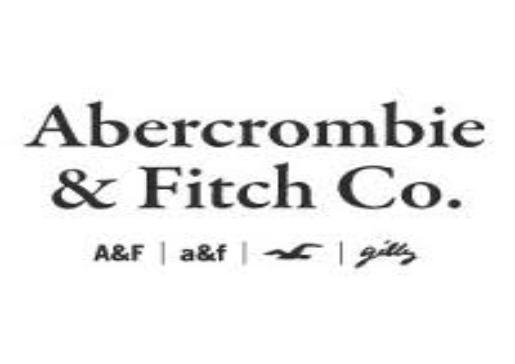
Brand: Abercrombie
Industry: Clothes